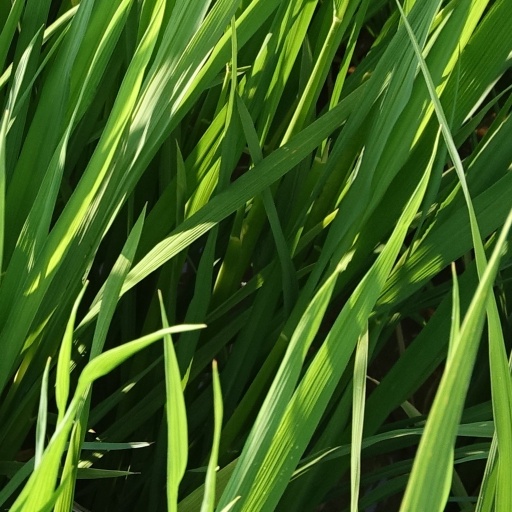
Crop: rice